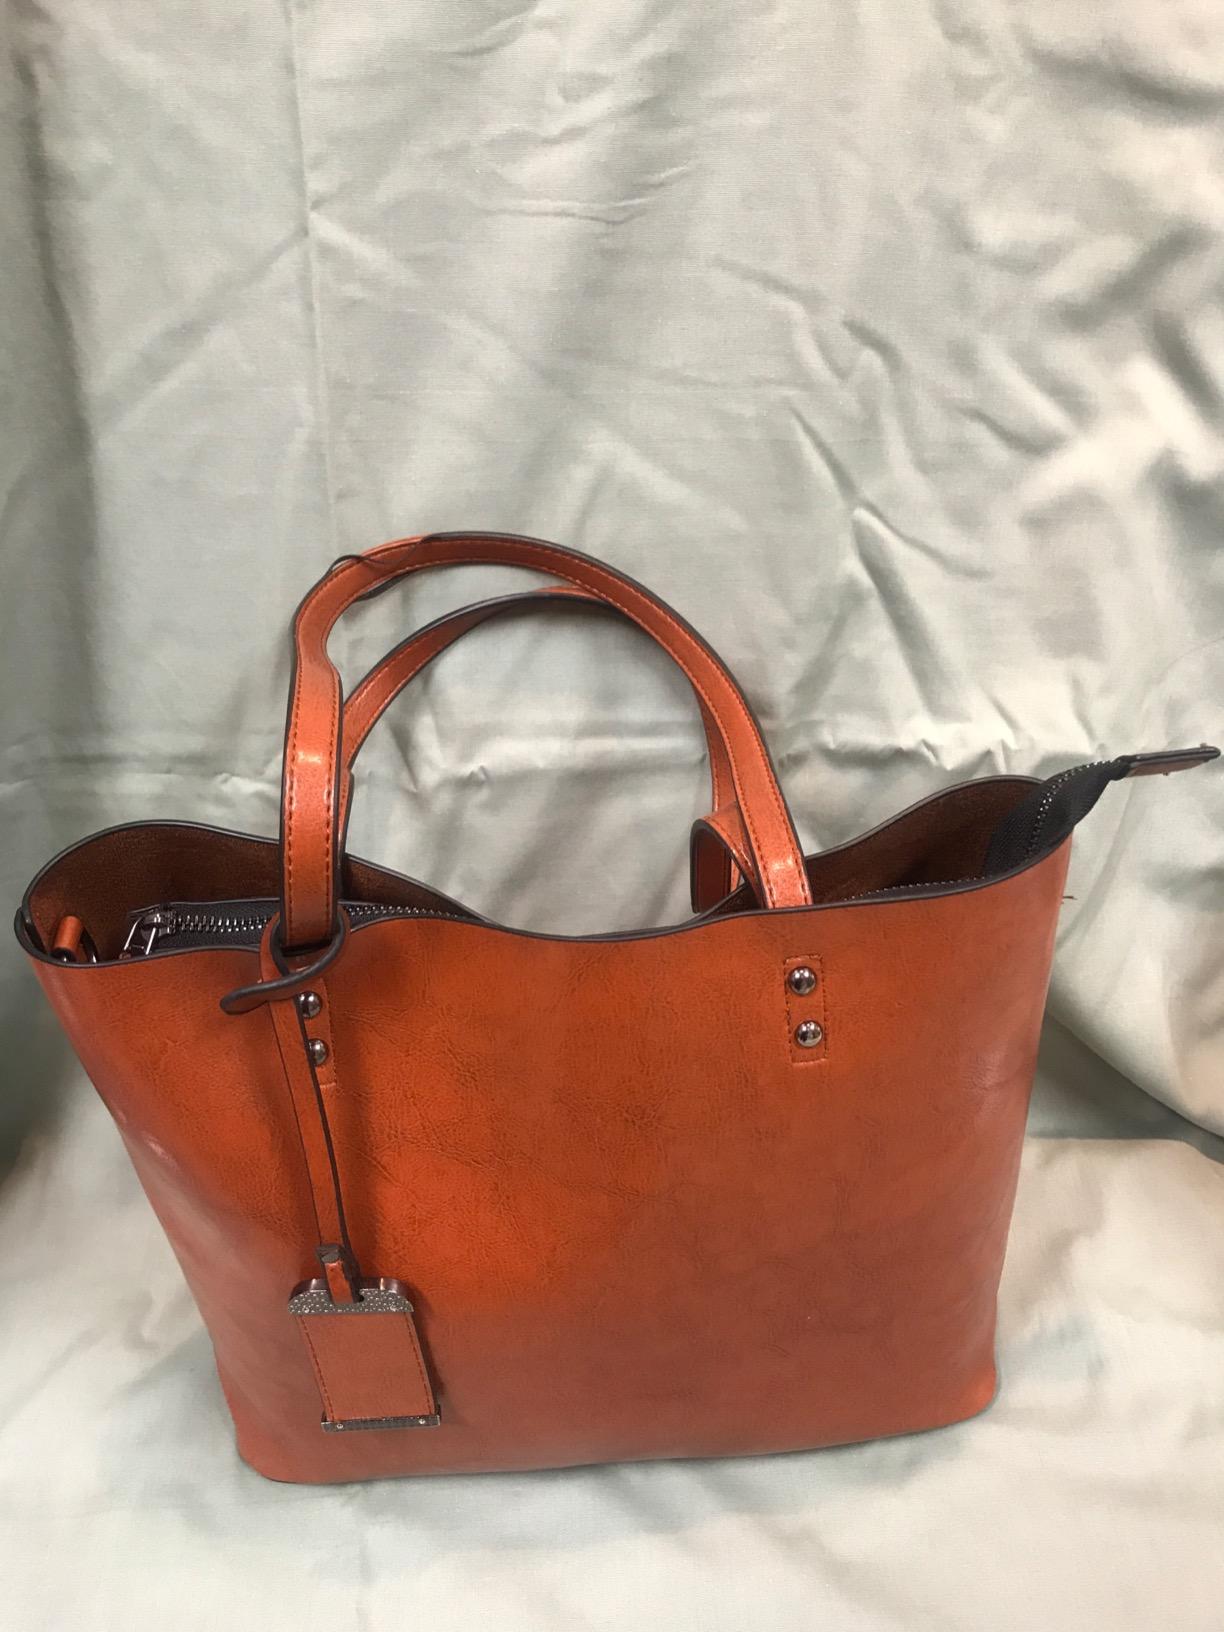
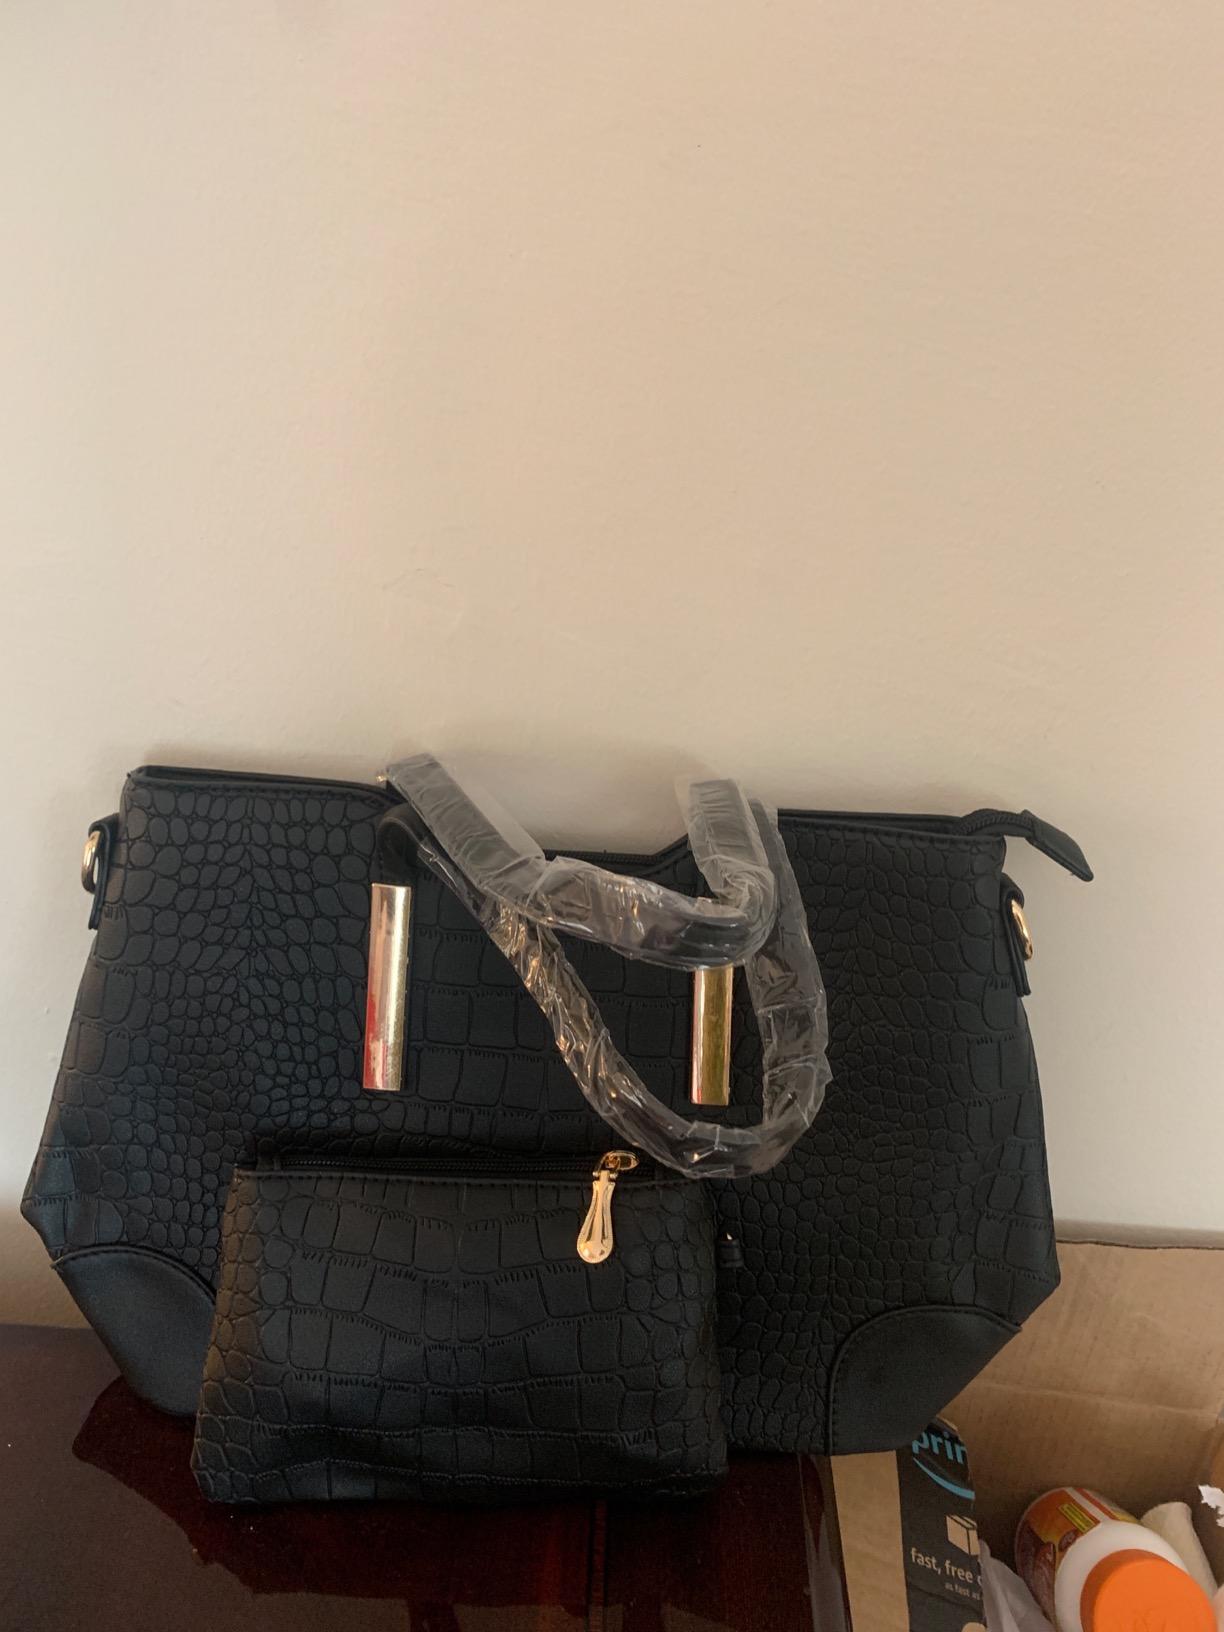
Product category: accessories_handbag
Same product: no